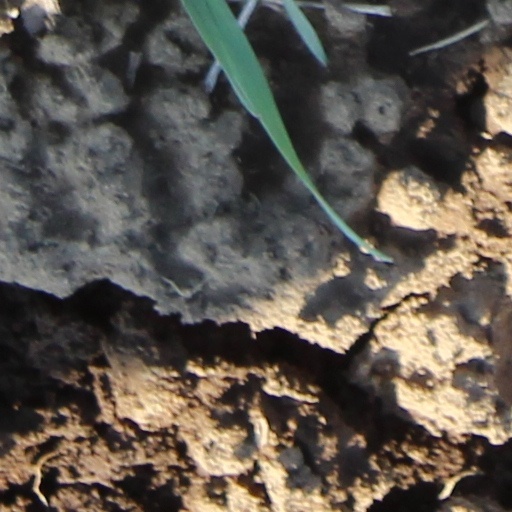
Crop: wheat